Marshal Józef Piłsudski Boulevards in Włocławek

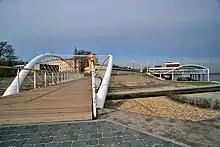
The water marina at the mouth of Zgłowiączka to the Vistula River

There are many historic tenement houses along the Marshal Józef Piłsudski Boulevard, as well as other buildings important for the history and culture of the city. These are (in order from the lowest to the highest police number):